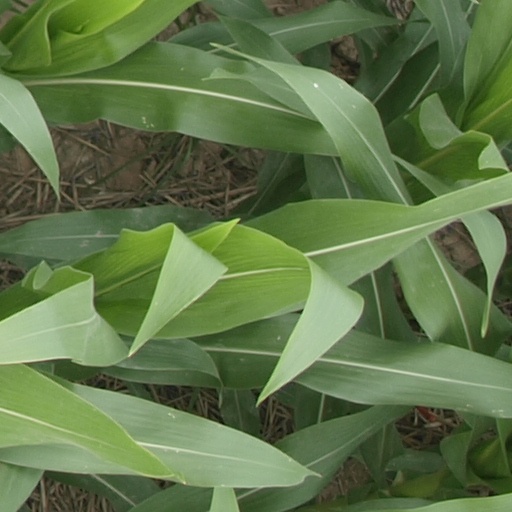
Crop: maize; corn